LED-backlit LCD

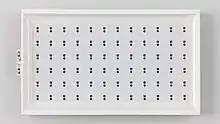
A single direct LED cluster of a LCD

LED backlights replace CCFL (fluorescent) lamps with a few to several hundred white, RGB or blue LEDs. An LCD with LED-Backlight may be edge- or direct-lit: